St. Xavier's College, Kolkata

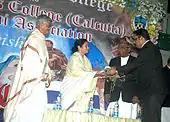
CM Mamata Banerjee in the 2011 Convocation Ceremony

Apart from doing service to the community in the educational sphere, St. Xavier's is also involved in the environmental issues, youth welfare, women's welfare and poverty reduction.